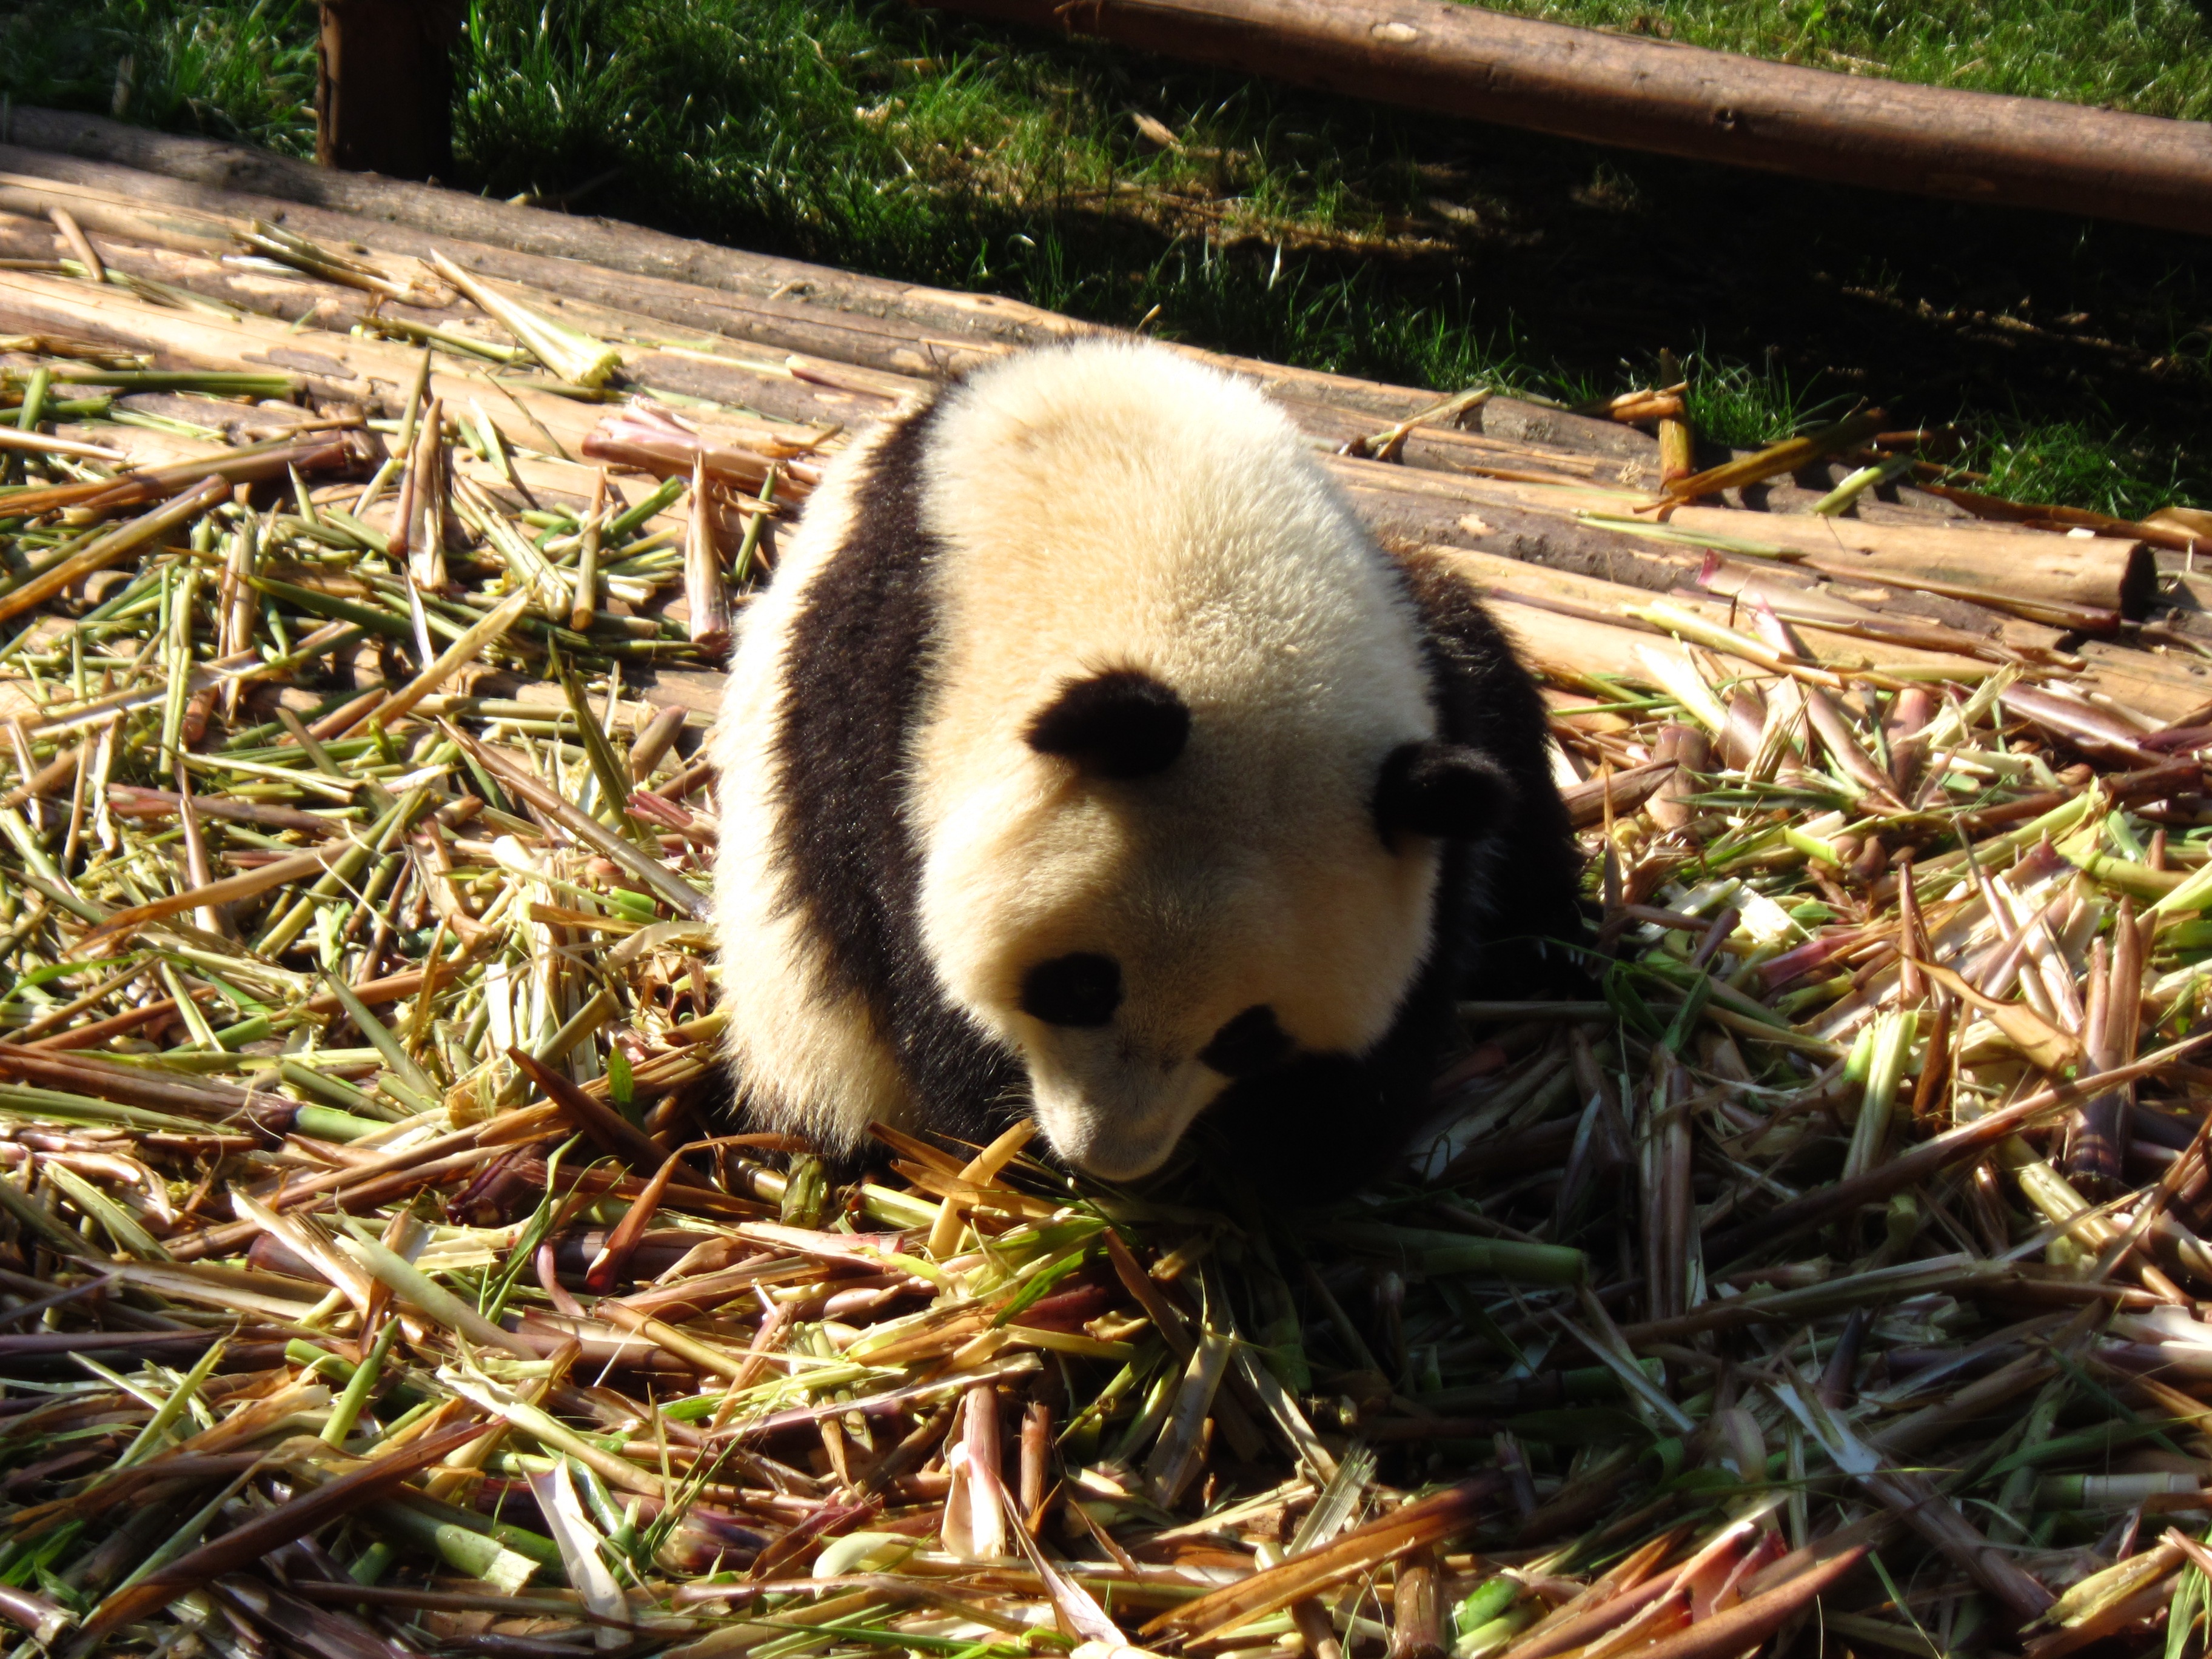
bear, wildlife, zoo, mammal, fauna, panda, vertebrate, sichuan, moe, giant panda